Mount Asama

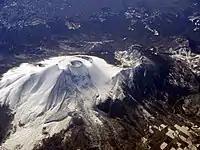
Viewed from the north

Scientists from the University of Tokyo and Nagoya University completed their first successful imaging experiment of the interior of the volcano in April 2007. By detecting sub-atomic particles called muons as they passed through the volcano after arriving from space, the scientists were able gradually to build up a picture of the interior, creating images of cavities through which lava was passing deep inside the volcano.